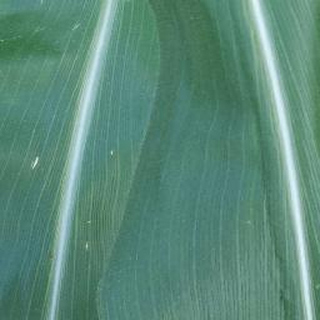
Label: healthy_corn